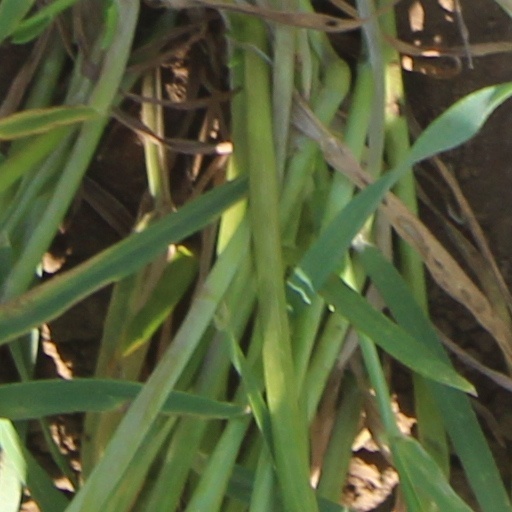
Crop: wheat